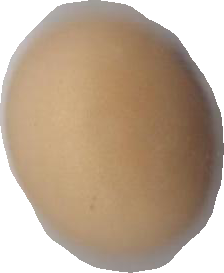
Variety: Anjasmoro